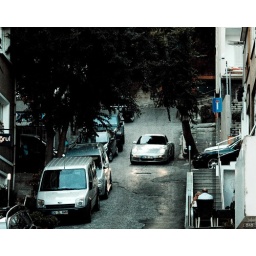
look it's running around the lounge pretending to be an airplane!